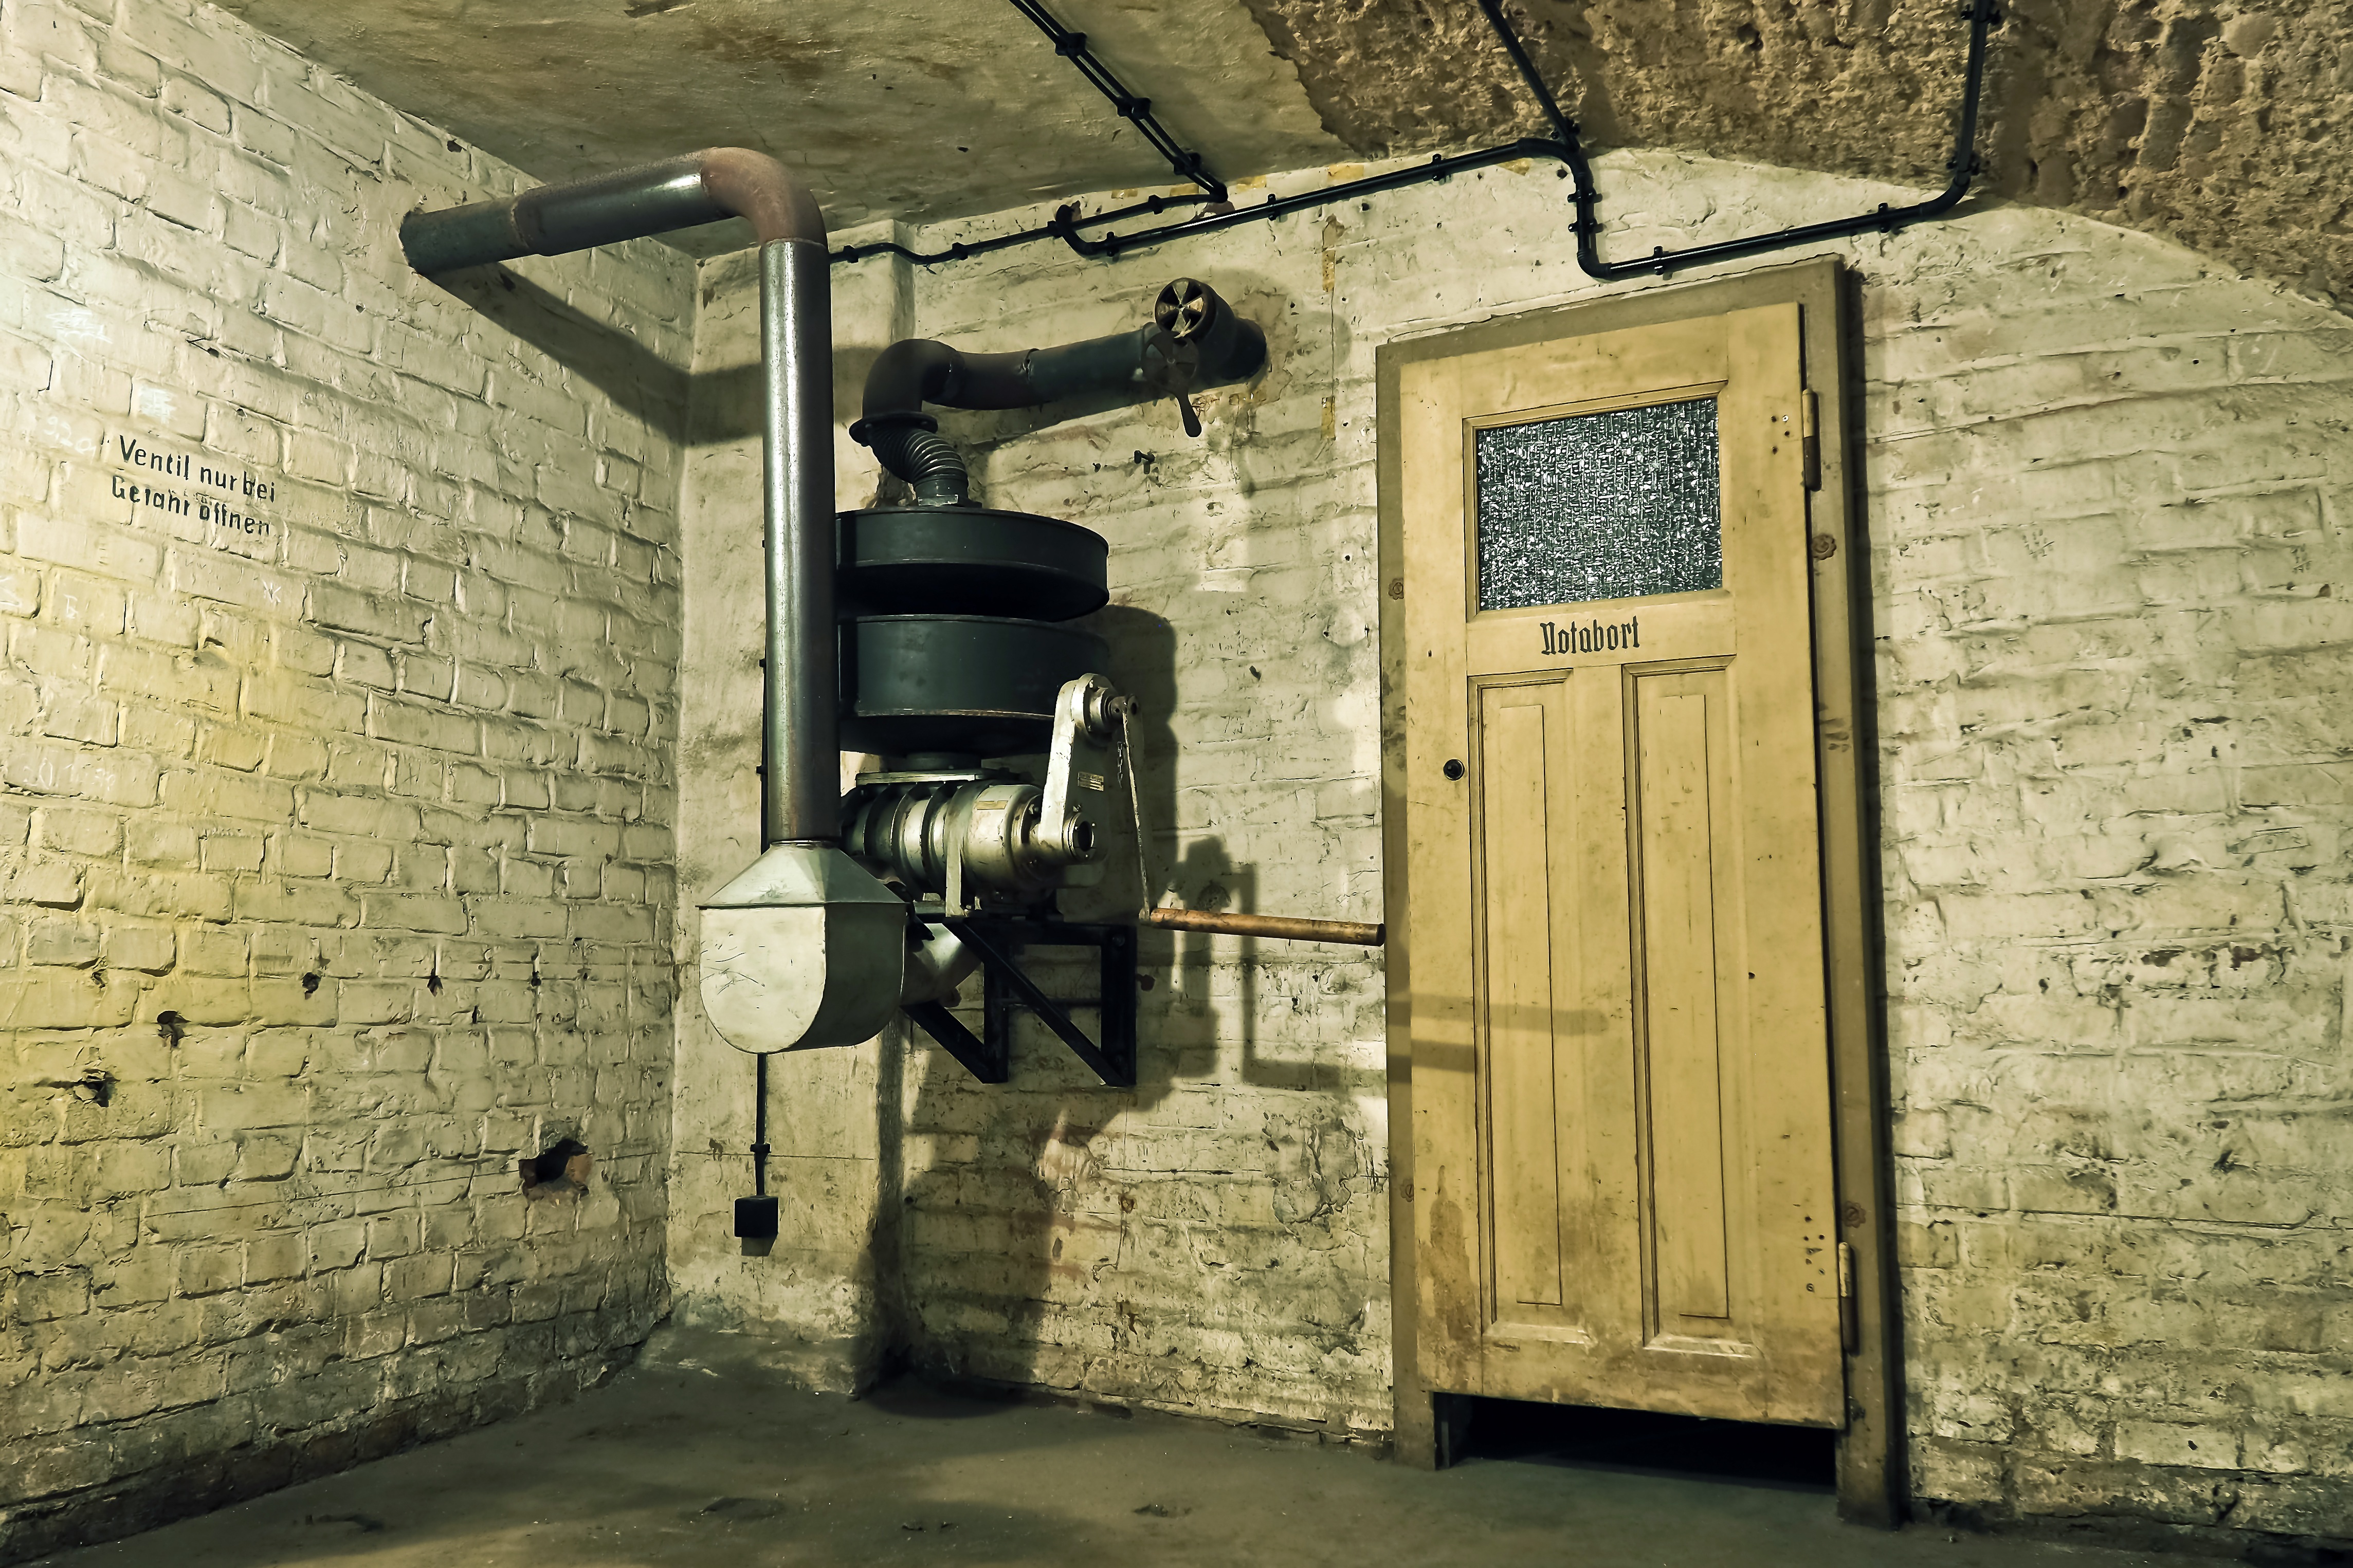
architecture, wood, street, alley, wall, monument, underground, memory, lighting, door, memorial, war, infrastructure, commemorate, germany, history, bomb, protection, historically, war memorial, world war, reminder, victims, bunker, lost places, favor, world war ii, air raid shelter, bombing, civilian population, war victims, urban area, man made object